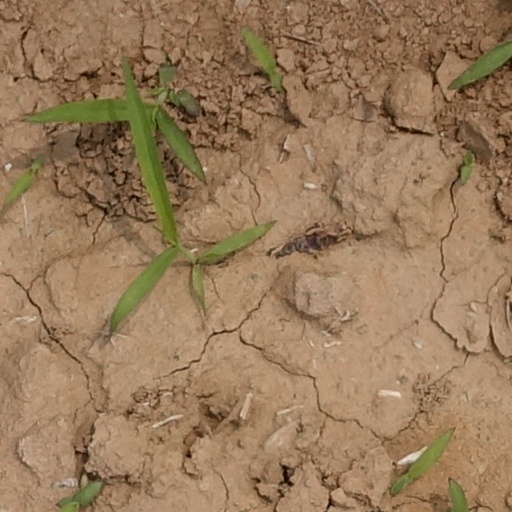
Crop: wheat